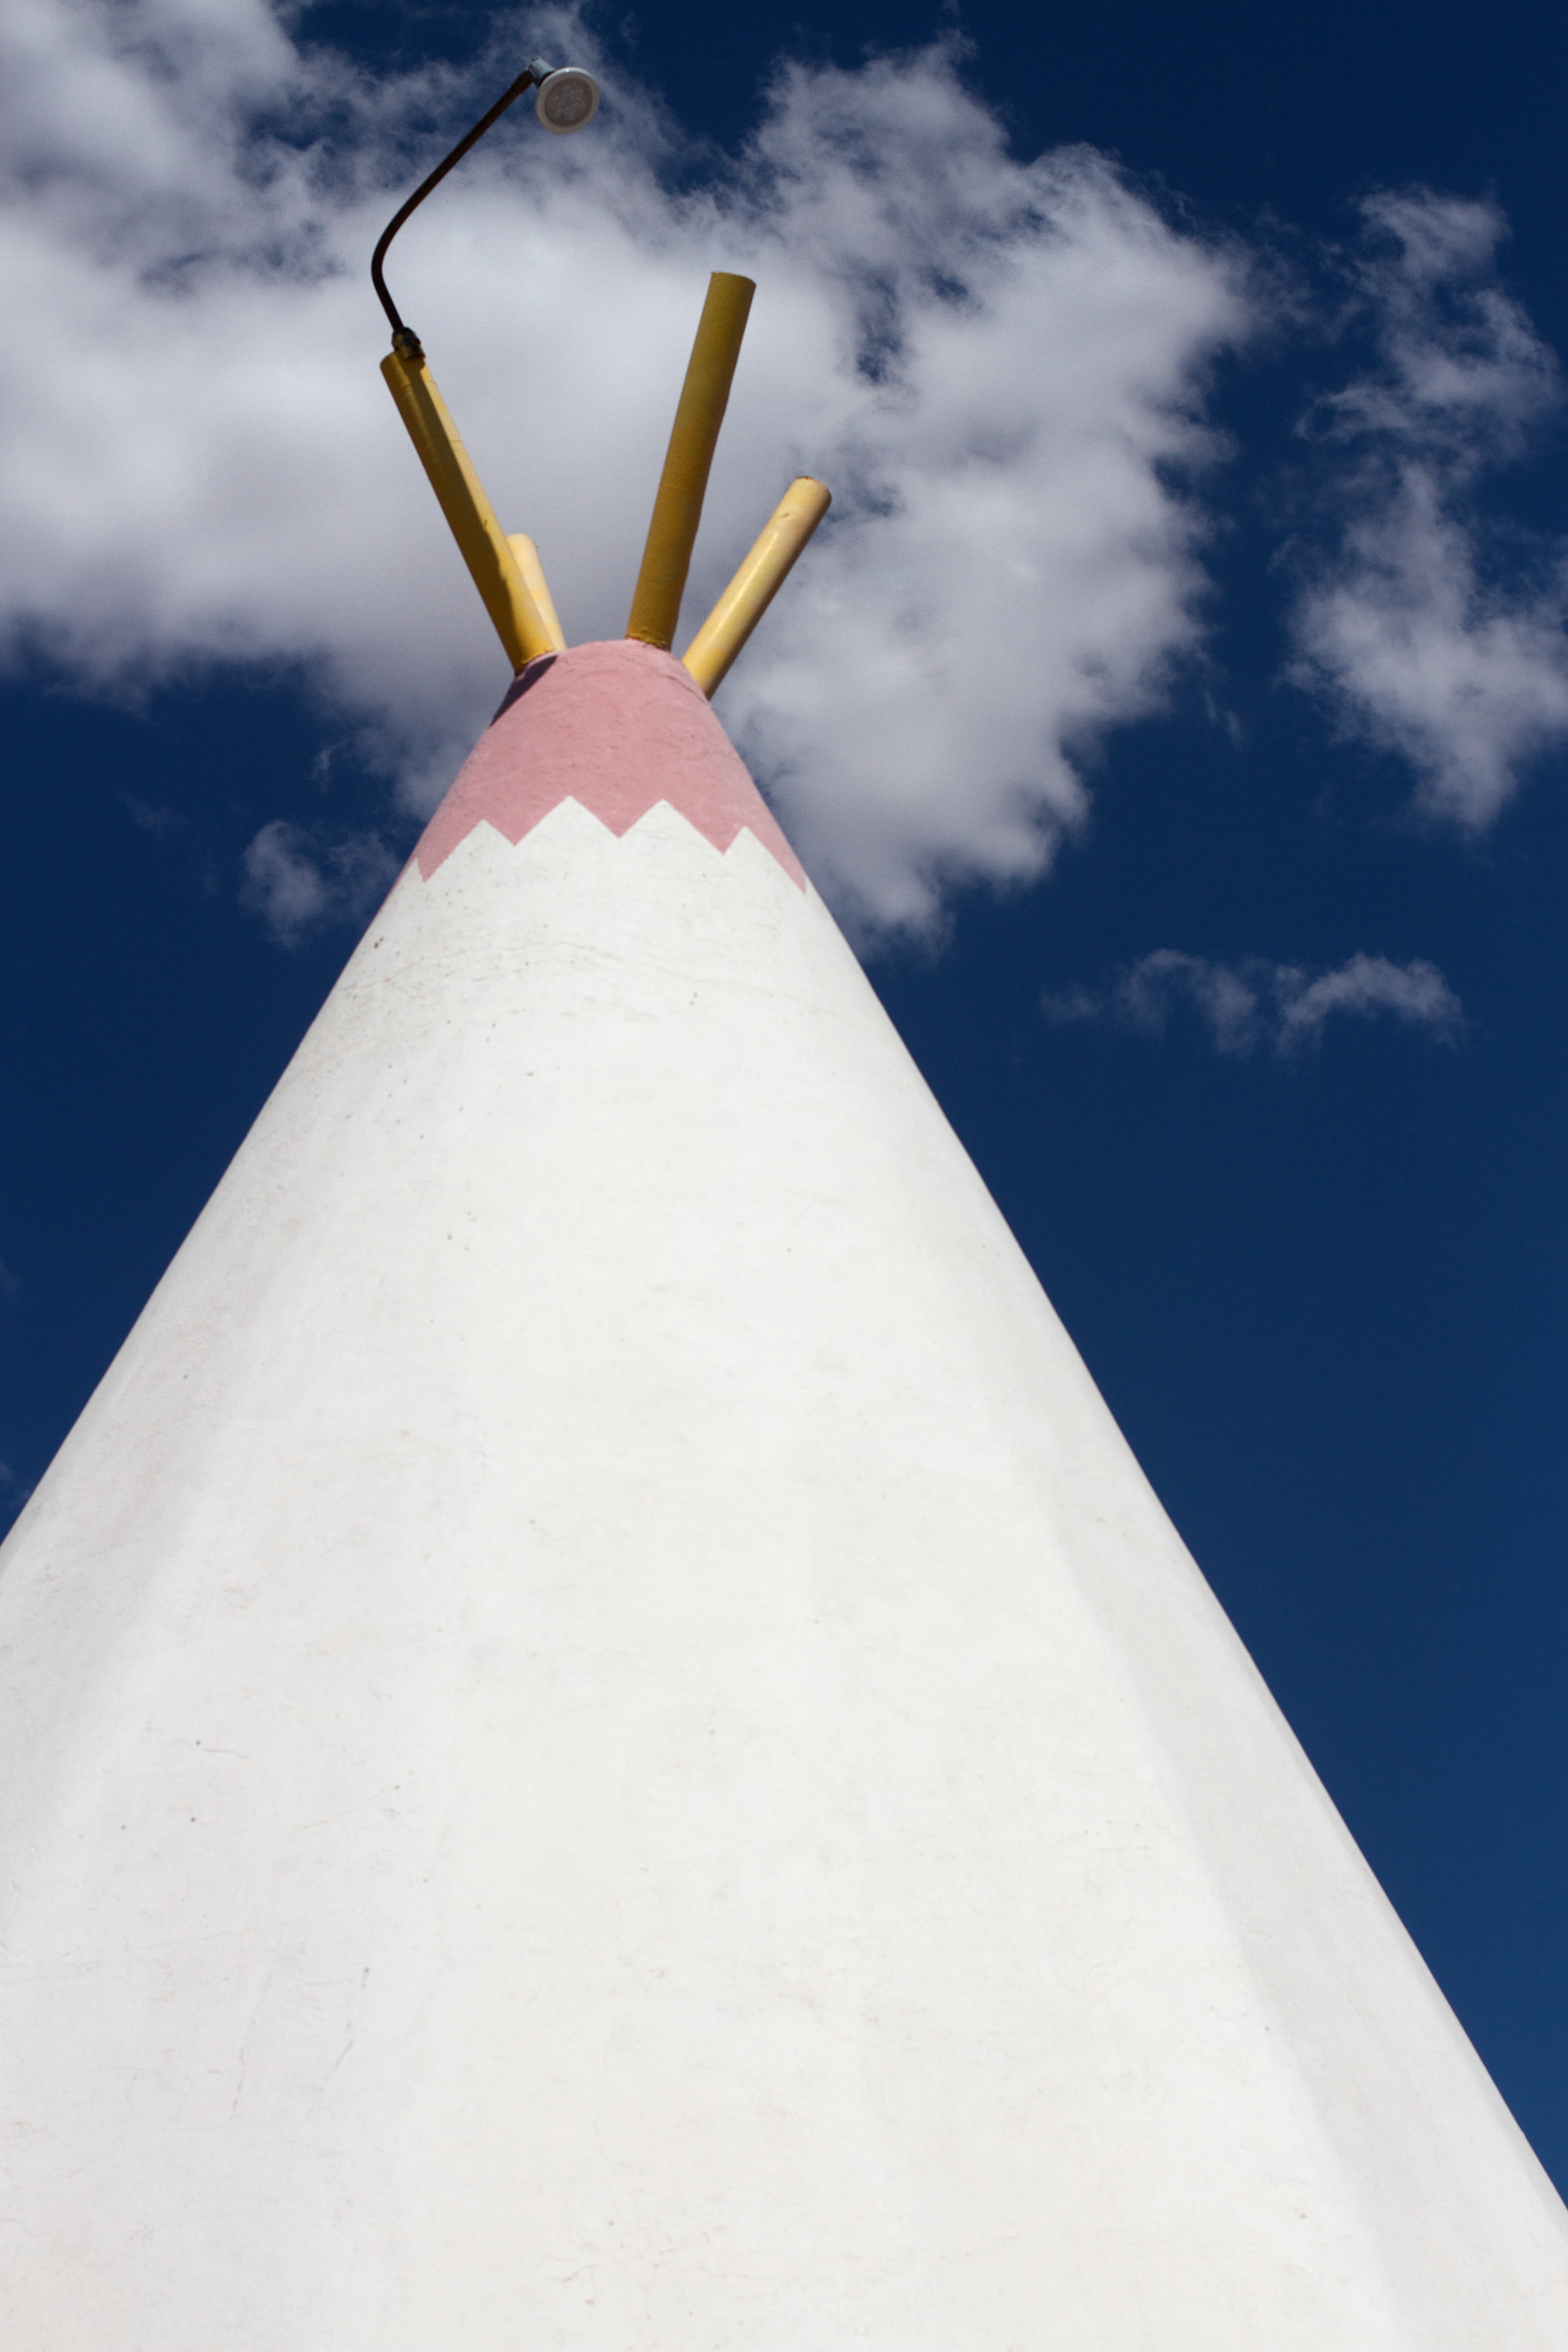
snow, winter, cloud, sky, white, wind, monument, tower, blue, spire, steeple, atmosphere of earth